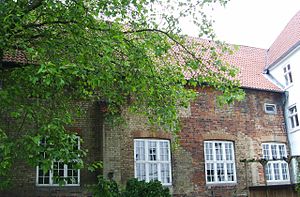
Gråbrødrekloster (Flensborg)
To fløje af konventstiden blev tilbage, konventskirken nedrives allerede i 1580.
Gråbrødreklosteret var et kloster i Flensborg. Klostret blev oprettet omkring 1232 og tilhørte franciskanerordenen. I følge en anden overlevering var det den jyske fo­ged Johann Hvitting, som stiftede klostret i 1263. Klostret lå i provinsen Dacia og var viet til den hellige Kathrina og kaldtes derfor også Sankt Kathrina Kloster. I folkemunde kaldtes klostret ofte bare Flensborg Kloster. Det nævnes første gang i 1238. I 1269 blev Dacias ordenskapitel holdt i Flensborg.